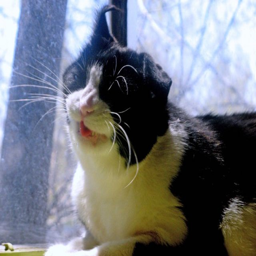
these photos of cats sneezing are the best